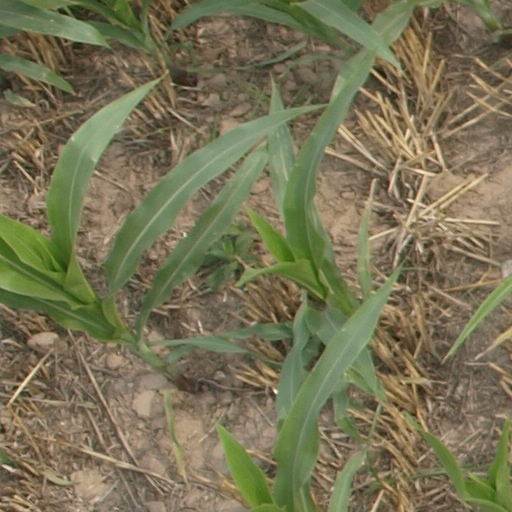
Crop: maize; corn